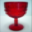
Label: cup